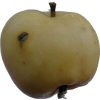
Label: apple